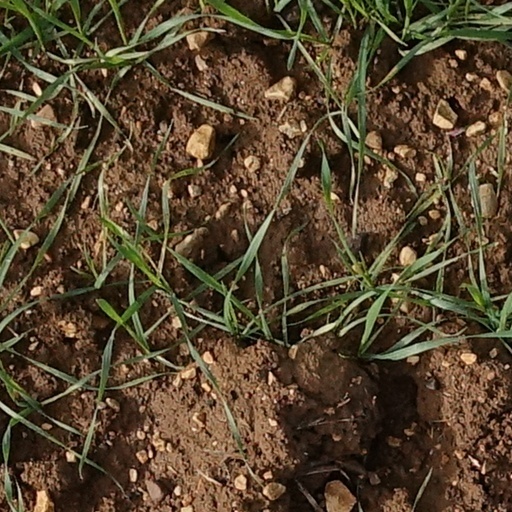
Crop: wheat